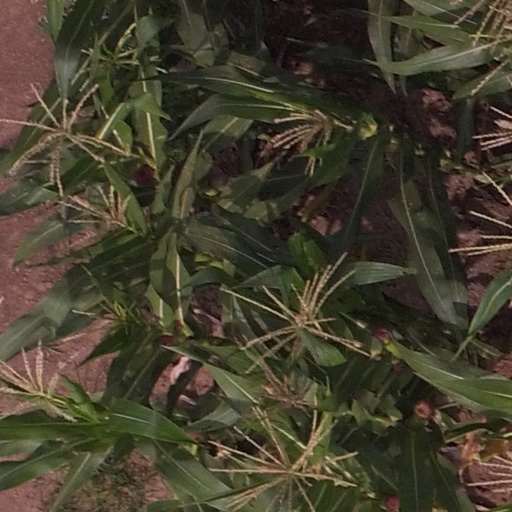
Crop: maize; corn